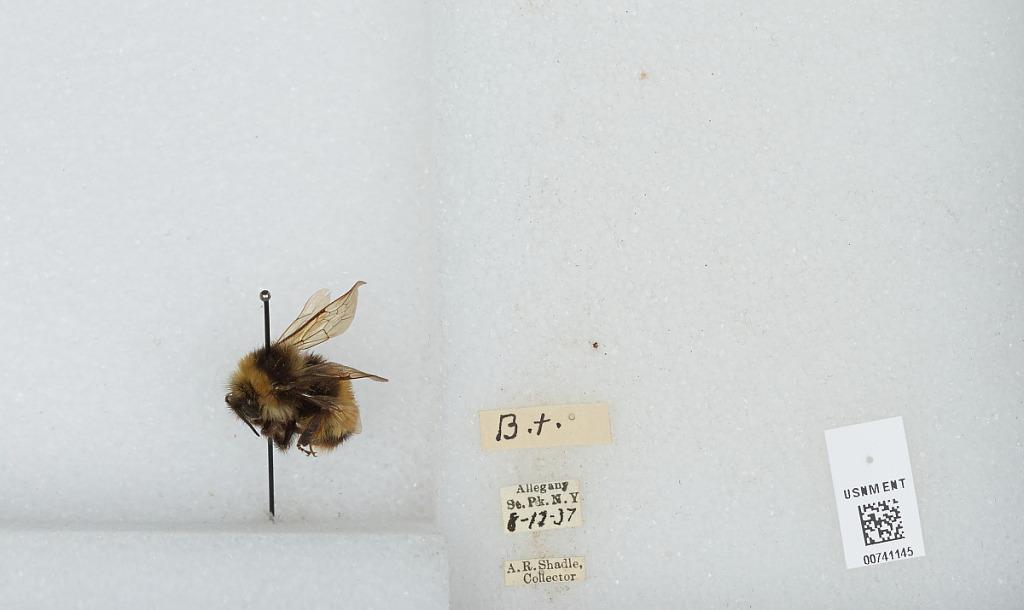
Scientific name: Bombus (Bombus) terricola Kirby
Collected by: A. Shadle
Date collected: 1937-8-12
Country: United States
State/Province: New York
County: Cattaraugus
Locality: Allegany State Park
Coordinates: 42.0997, -78.7492